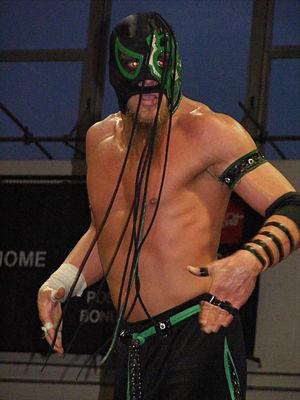
William Hunter Johnston est un catcheur américain plus connu sous le nom de Delirious. Il travaille actuellement à la Ring of Honor en tant que booker et catcheur occasionnel. Il est également chargé de la ROH Wrestling Academy, où il entraîne de jeunes catcheurs. Il est aussi un ancien vainqueur du Survival of the Fittest 2006.